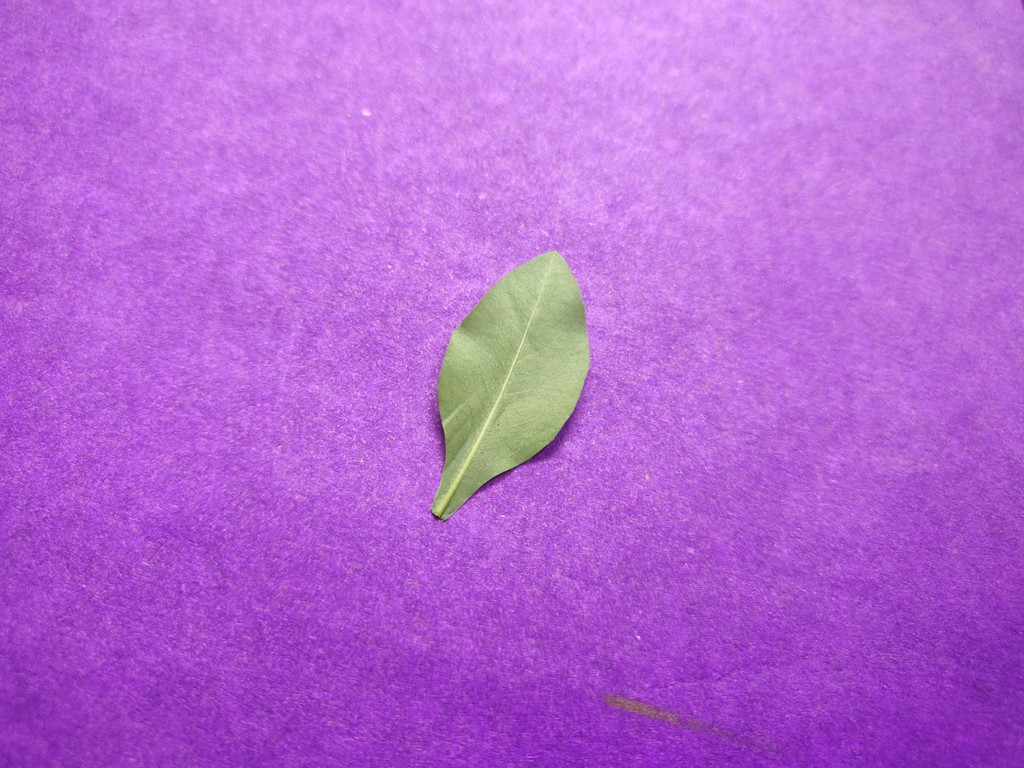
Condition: Healthy
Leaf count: single
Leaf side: back